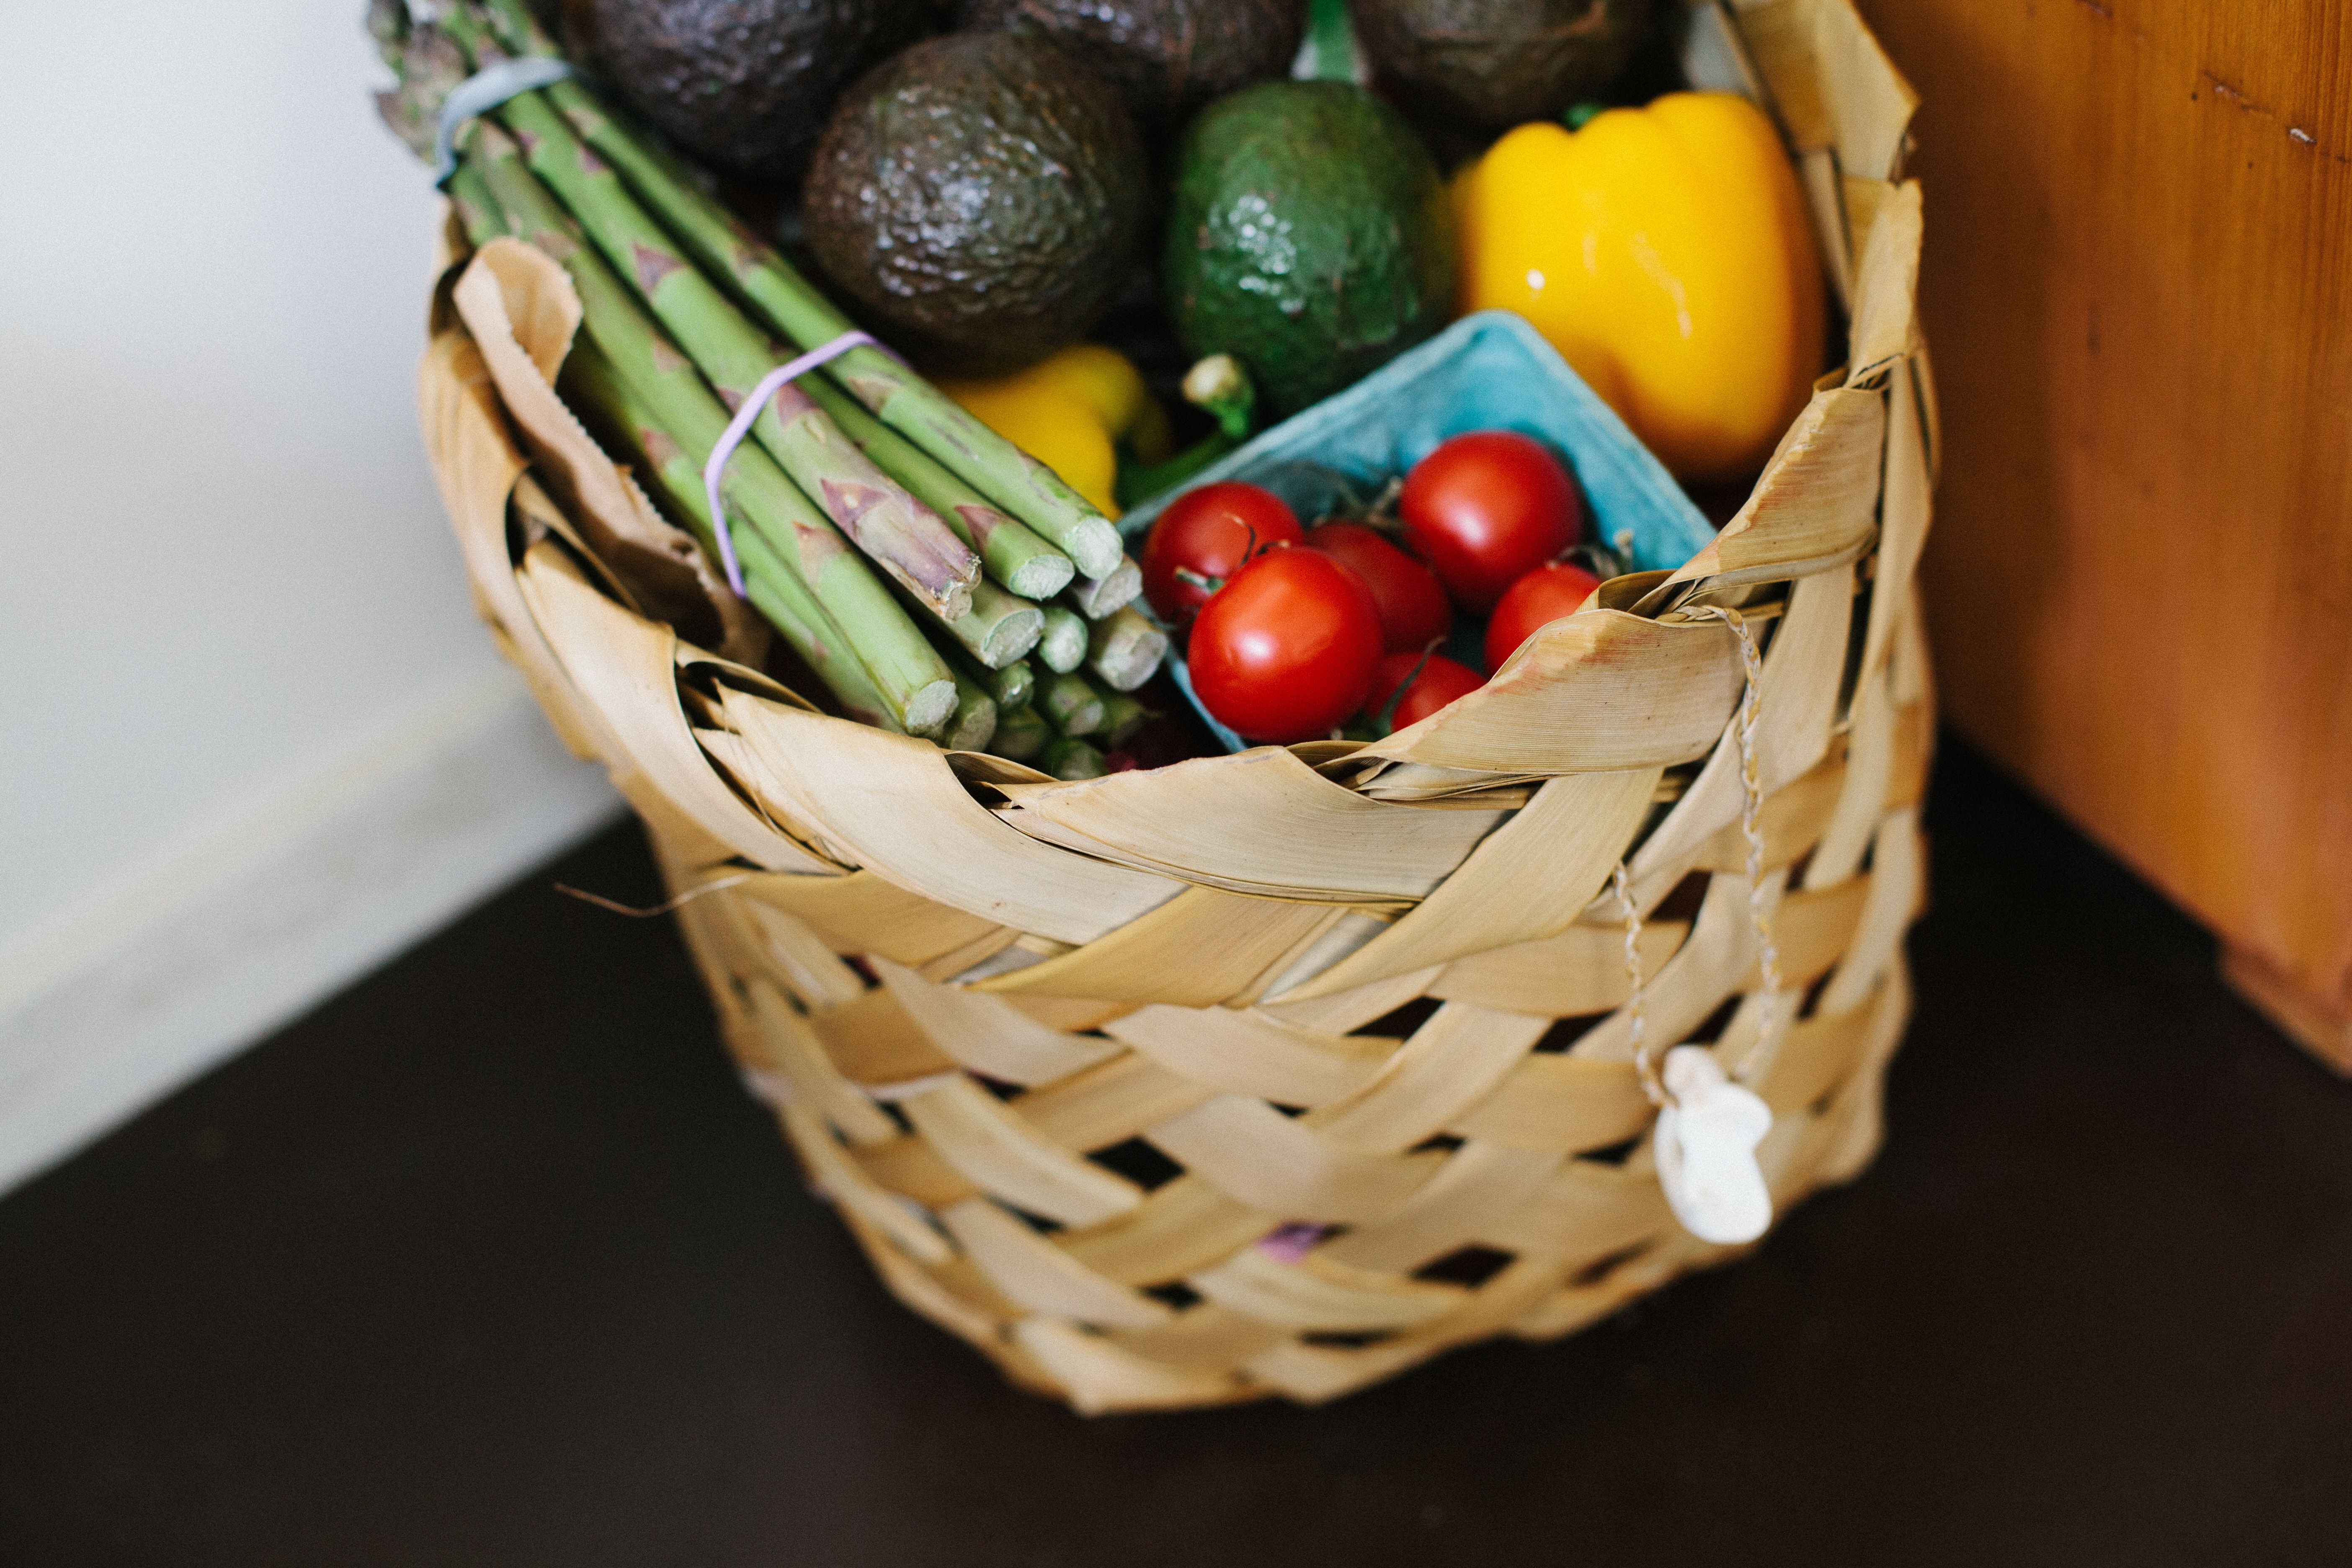
fruit, food, produce, vegetable, fresh, basket, vegetables, tomatoes, asparagus, ingredients, flowering plant, avocados